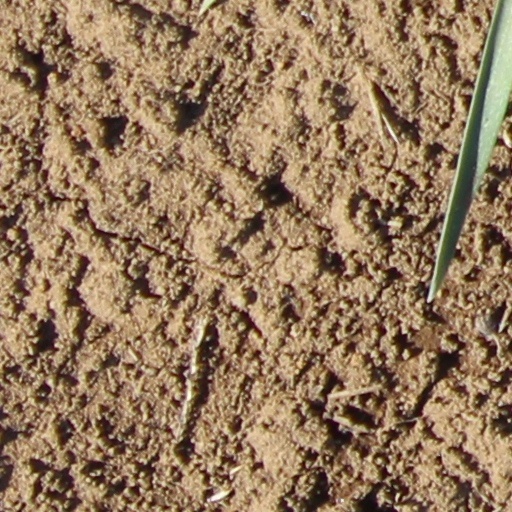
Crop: wheat